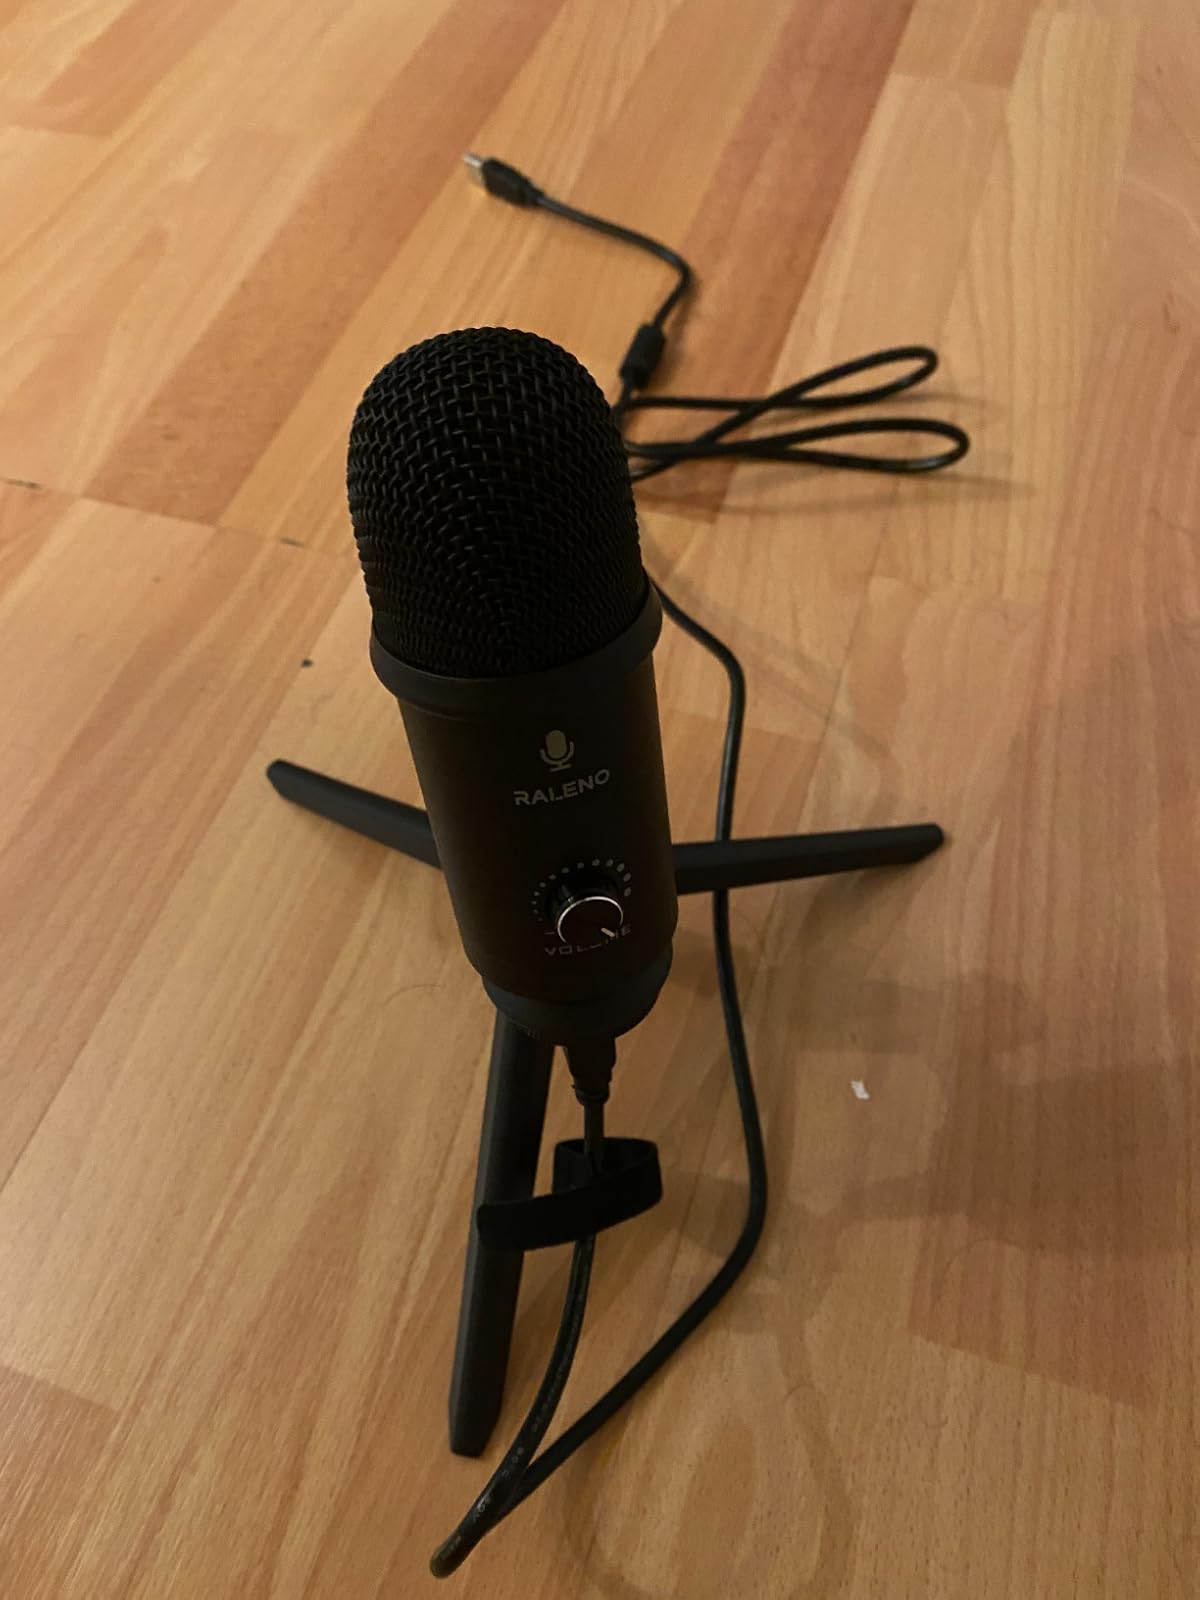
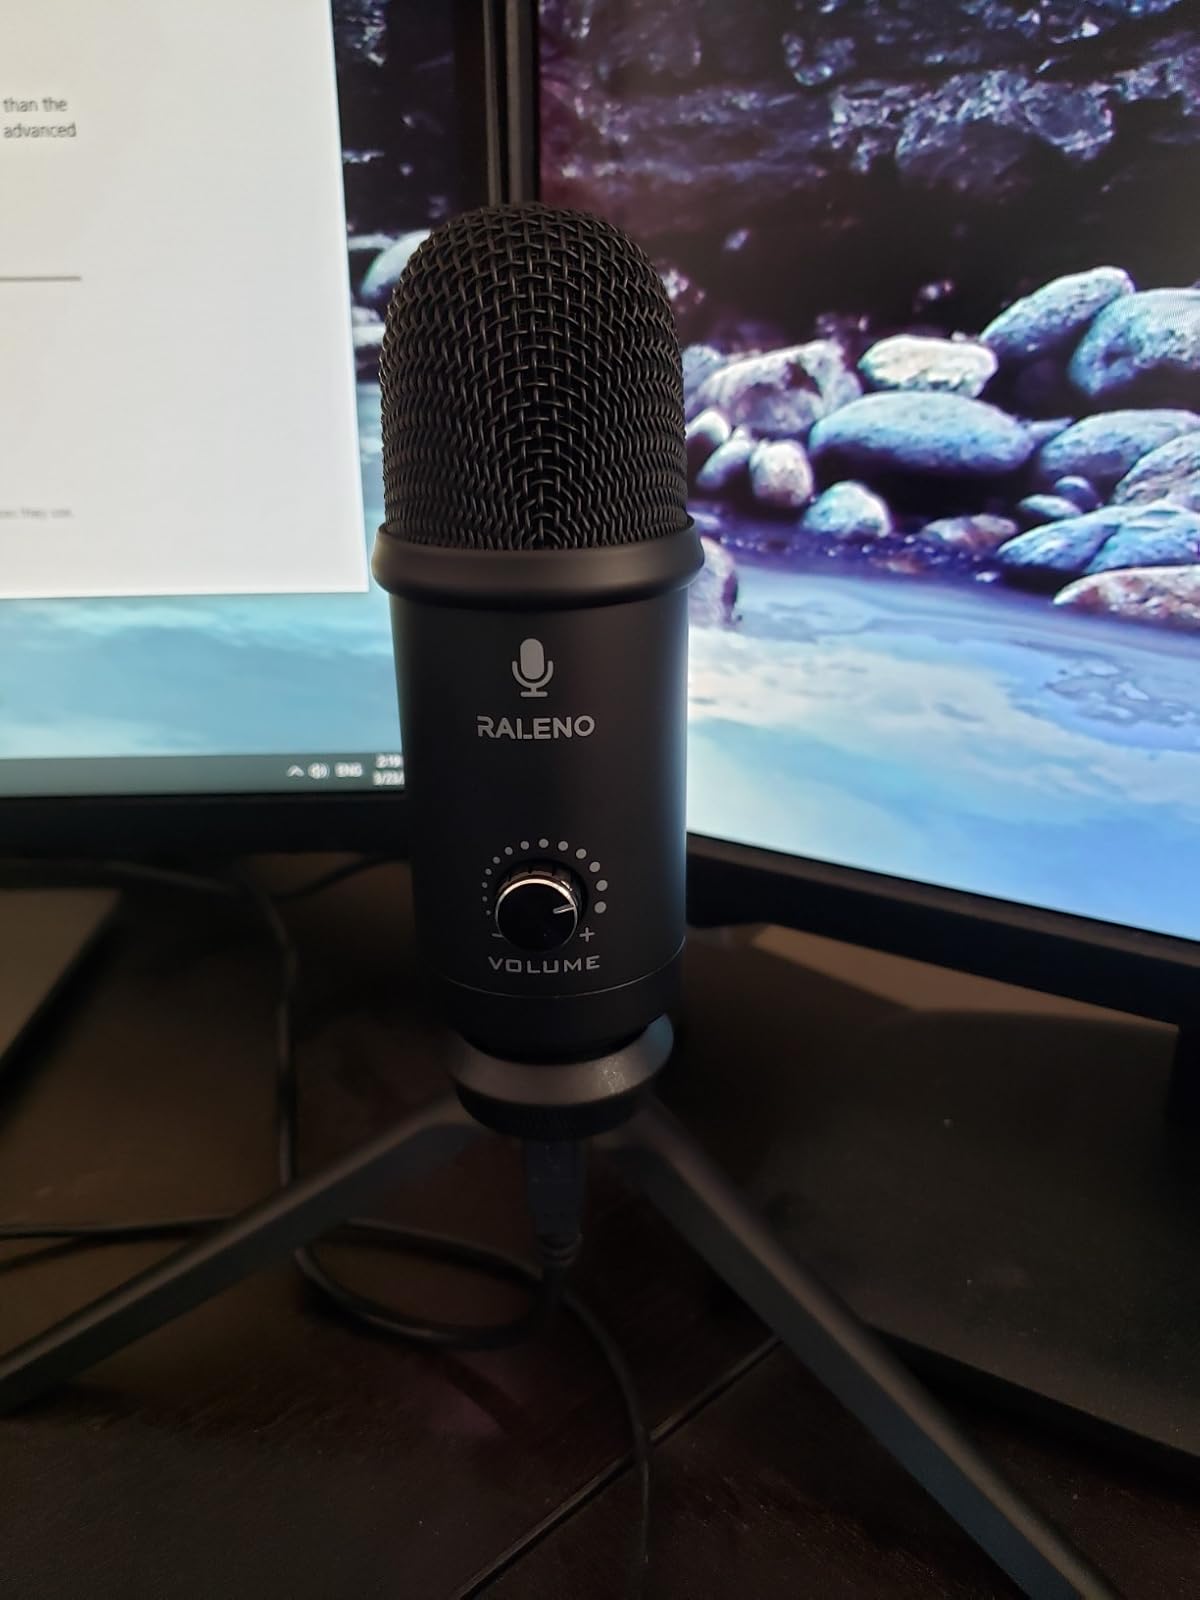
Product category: microphone
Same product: yes